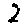
Label: 2